Campion A.F.C.

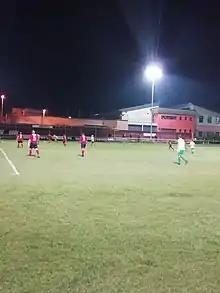
Scotchman Road, the club's home ground.

Campion Association Football Club is a football club based in Manningham area of Bradford, West Yorkshire, England. They are currently members of the and play at Scotchman Road.